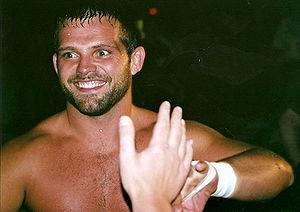
James Howard Gibson, né le 23 décembre 1976 à Hanover, en Virginie occidentale, plus connu sous le nom de Jamie Noble, est un catcheur américain employé par la World Wrestling Entertainment en tant que producteur.